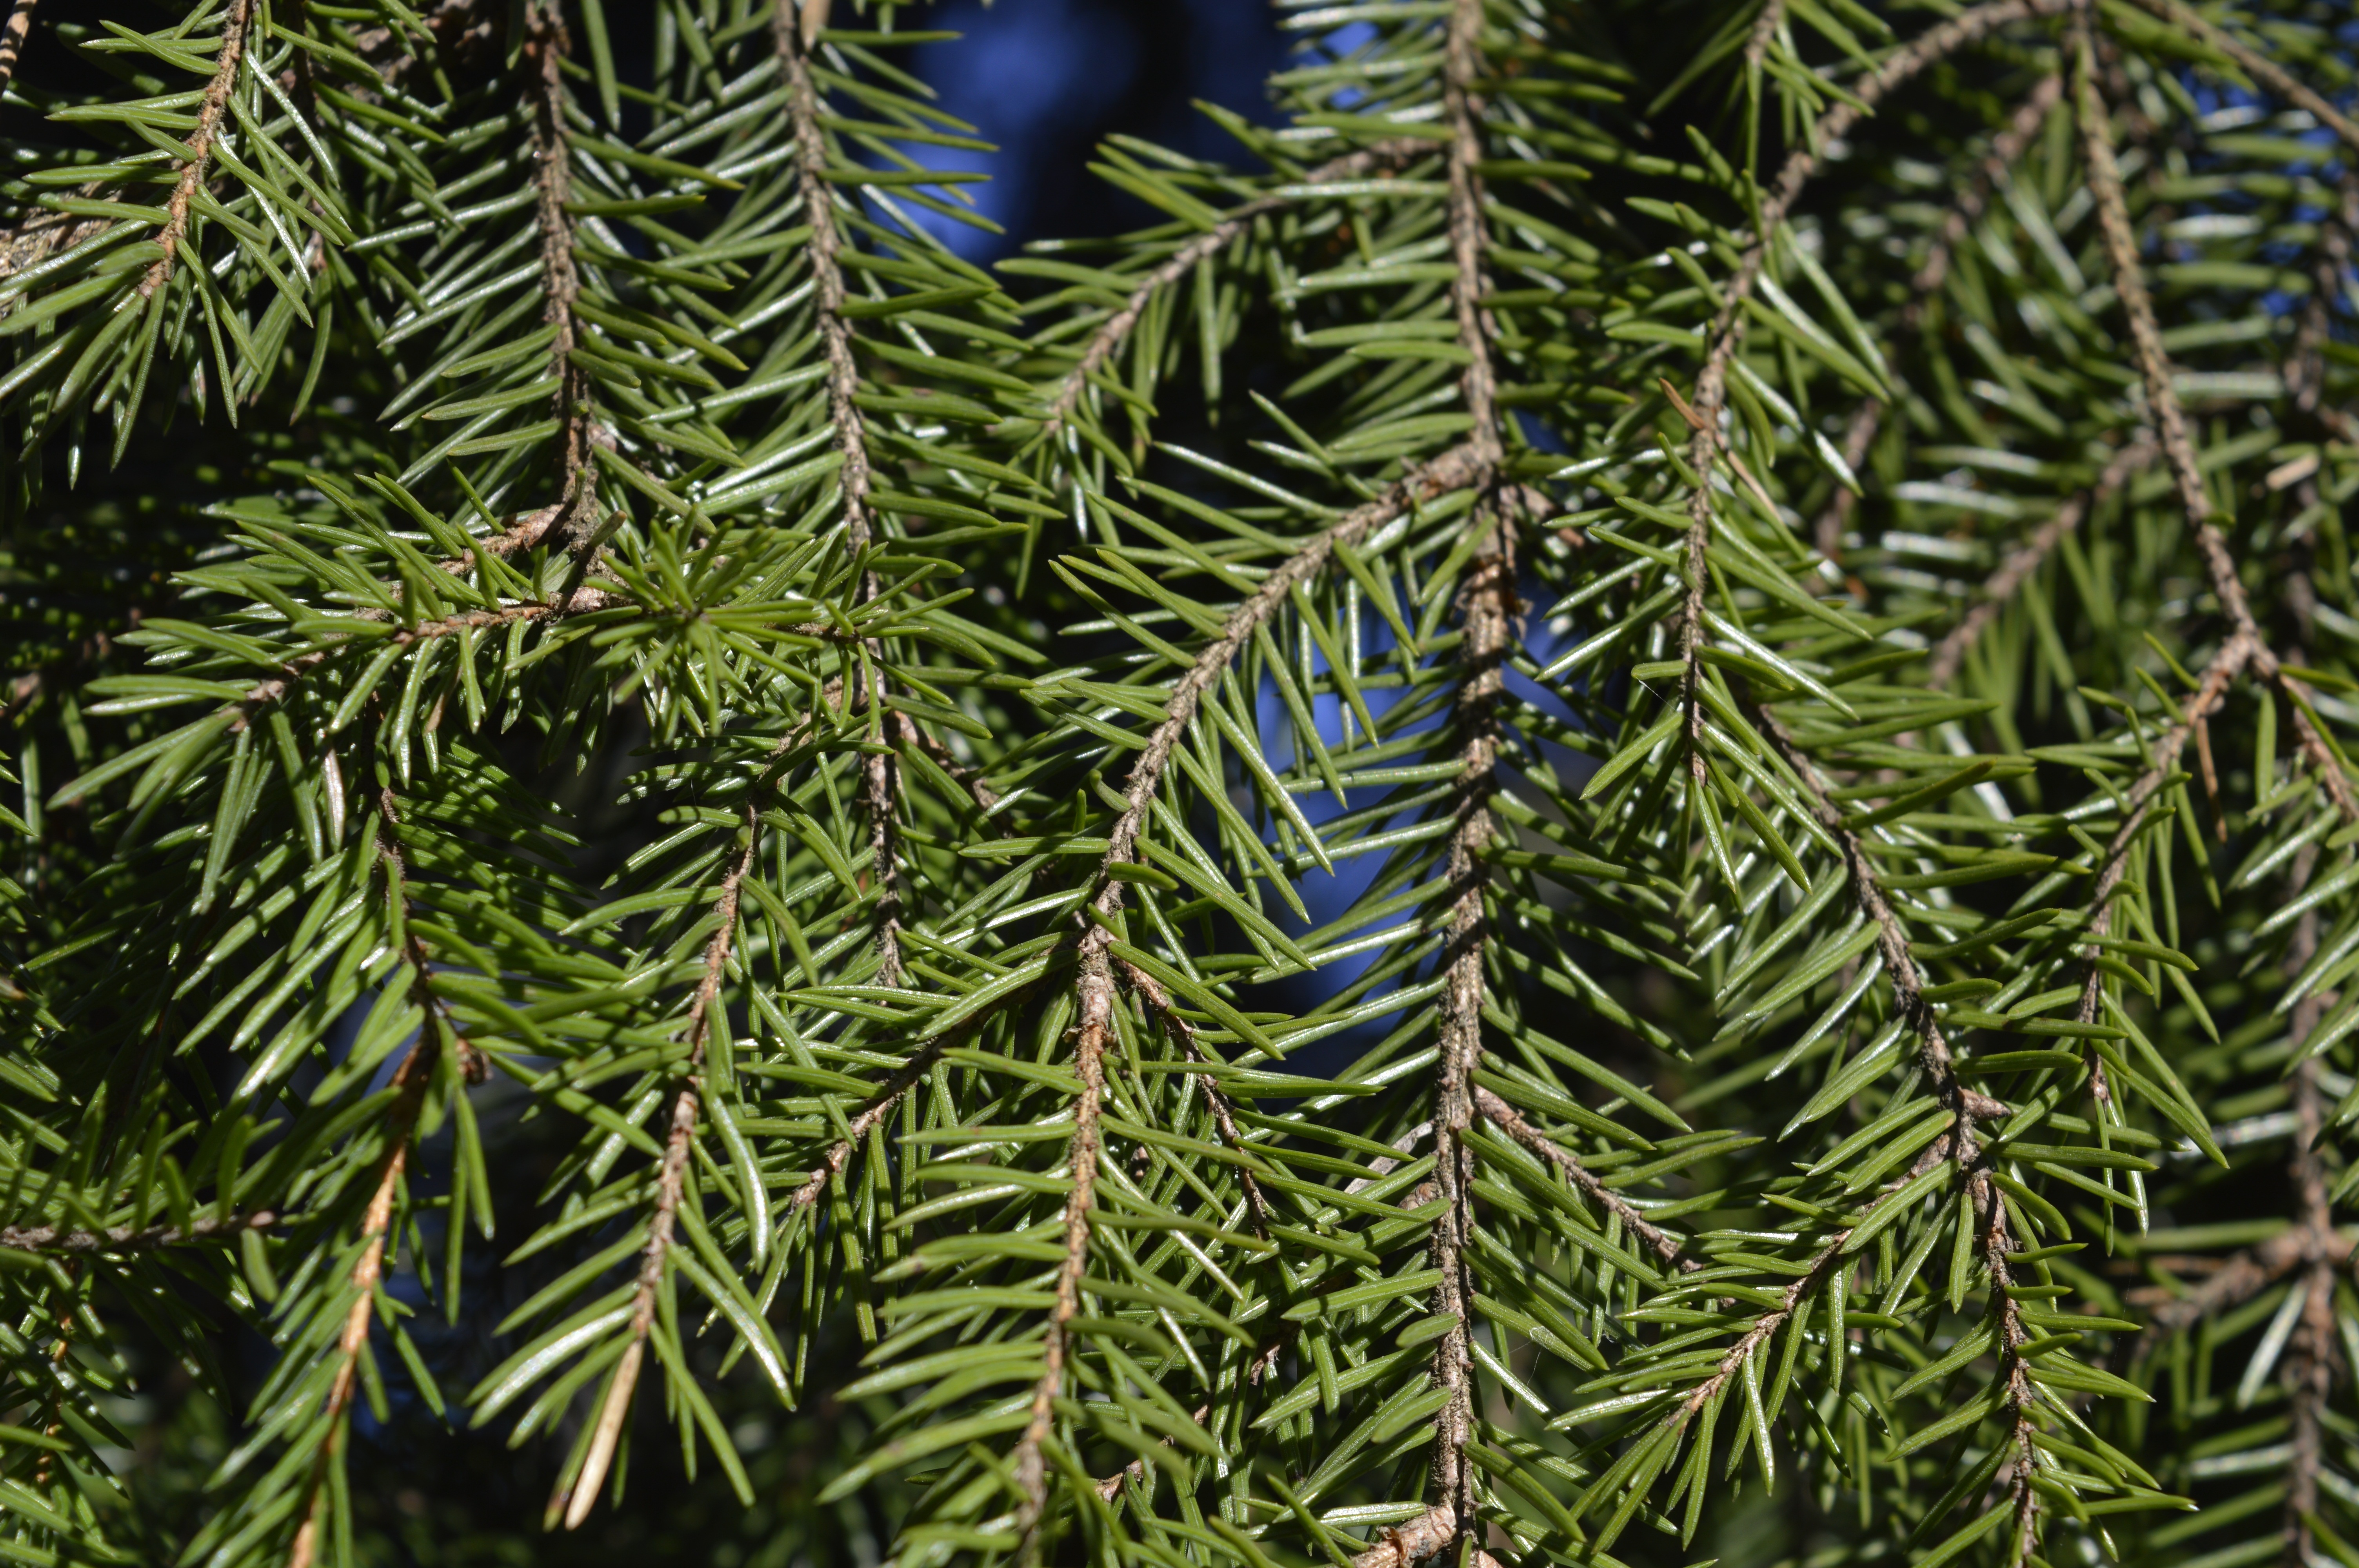
tree, branch, needle, plant, flower, green, evergreen, botany, fir, christmas tree, twig, conifer, christmas decoration, spruce, six, ecosystem, biome, taxus baccata, pine family, woody plant, temperate coniferous forest, land plant